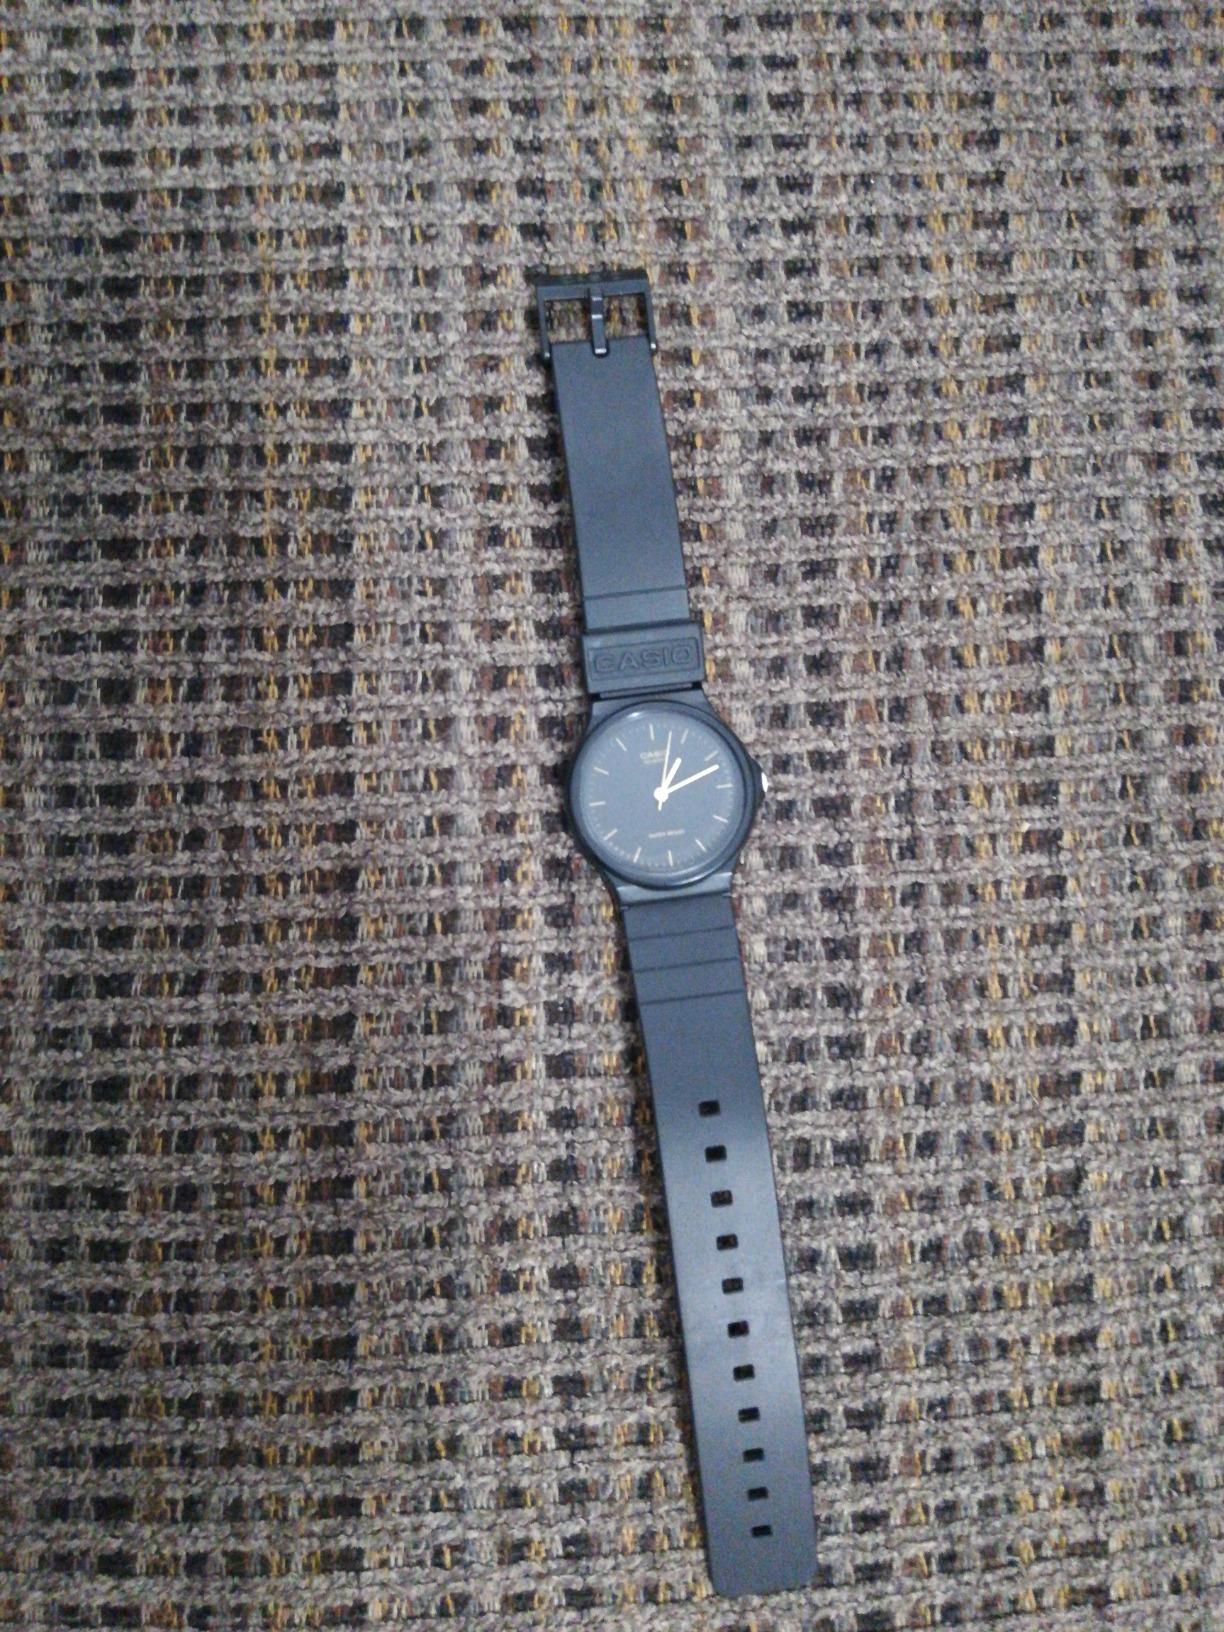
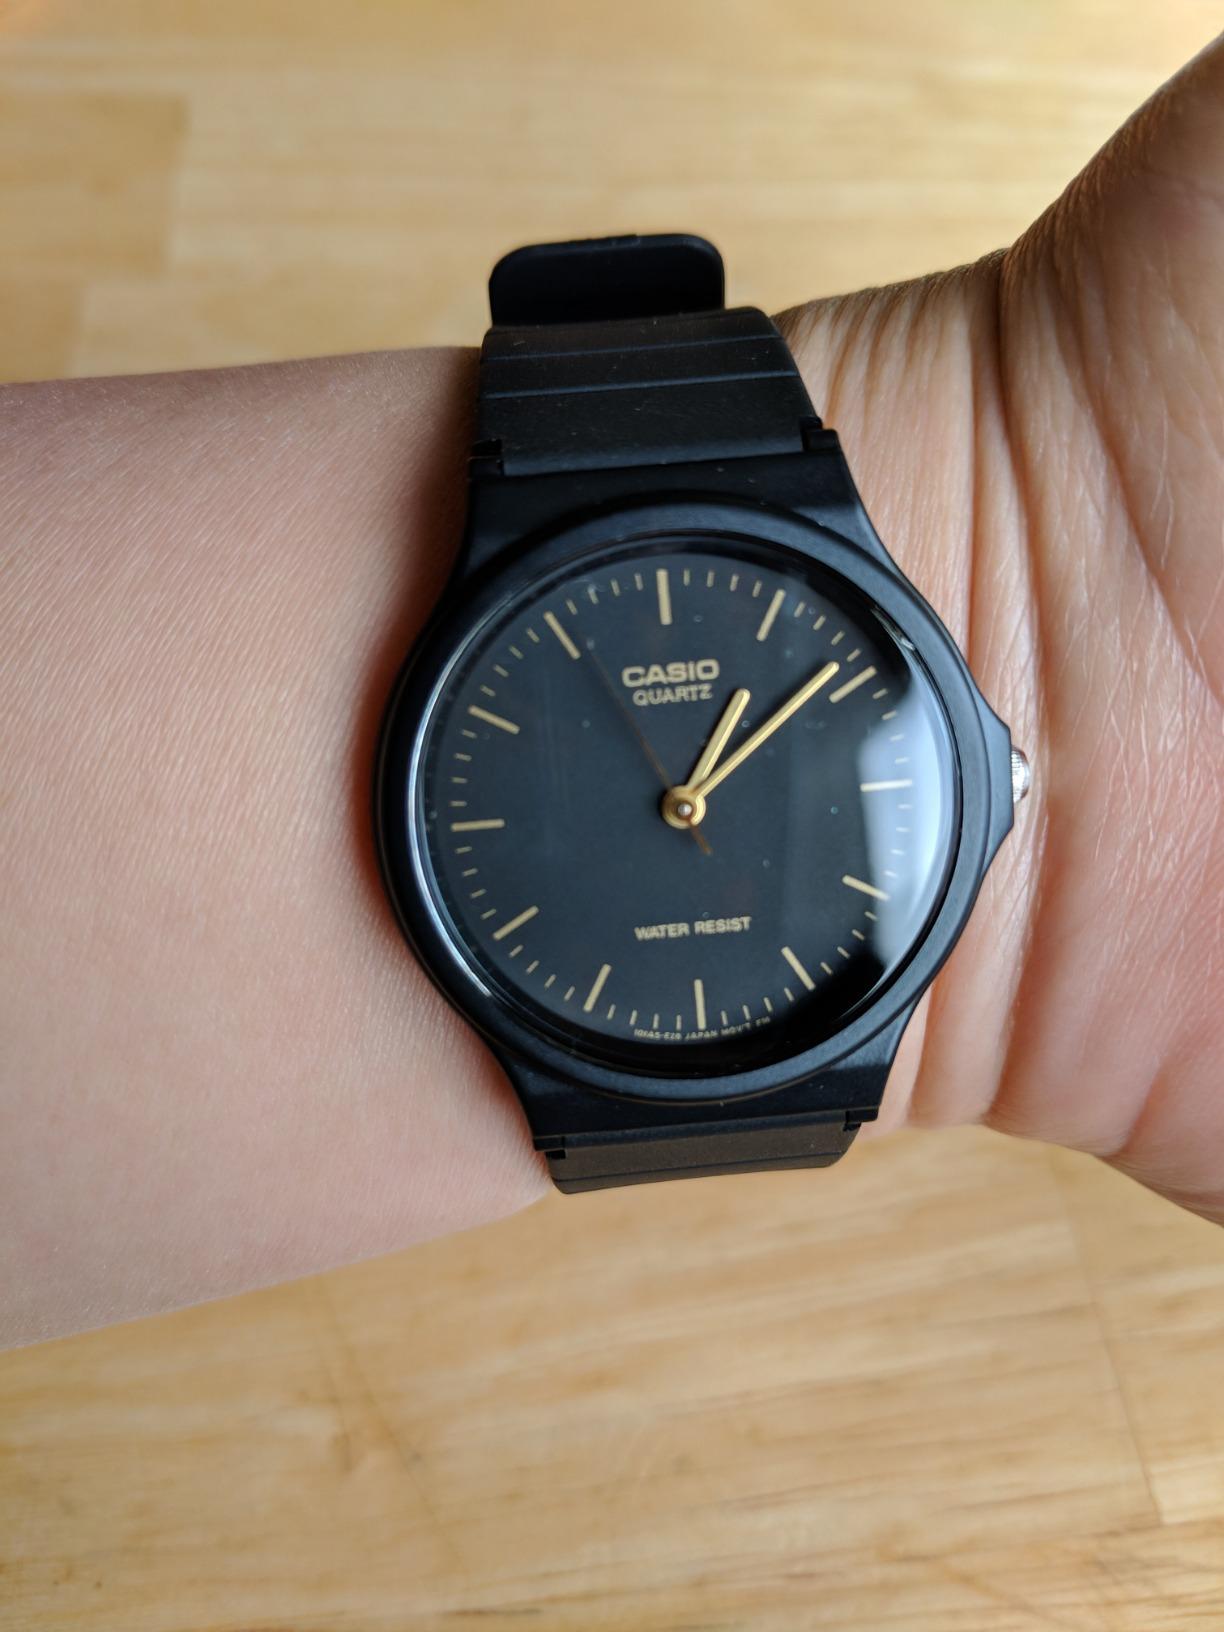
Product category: accessories_watch
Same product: yes